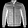
Label: Coat